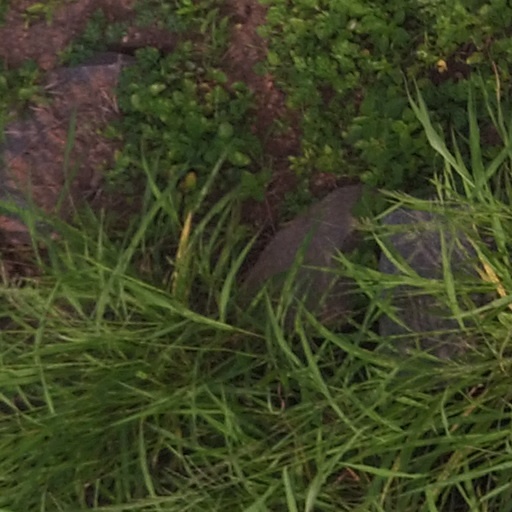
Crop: maize; corn